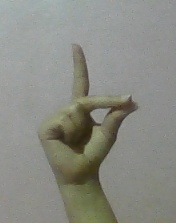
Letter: ta